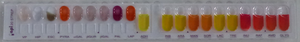
Galerie API20 Strepto de qualité moyenne. Identification probable d'Enterococcus faecium. Réalisé au Lycée Paul Éluard de Saint Denis
Les entérocoques sont des coques à métabolisme aéro-anaérobie, dites cocci à Gram positif, présentant habituellement sous forme de chaînettes. Ce sont des pathogènes opportunistes causant des septicémies, infections urinaires, ou abdominales d'origine intestinale. Ils sont la cause de plus de 10 % des infections nosocomiales.